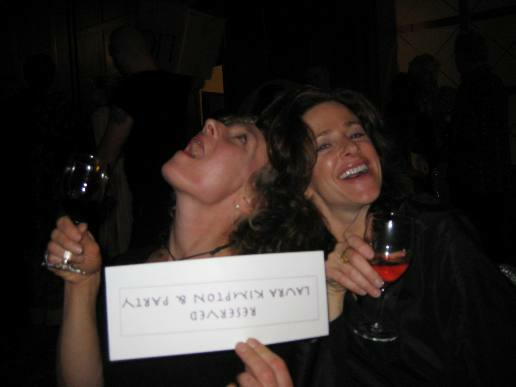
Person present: Yes